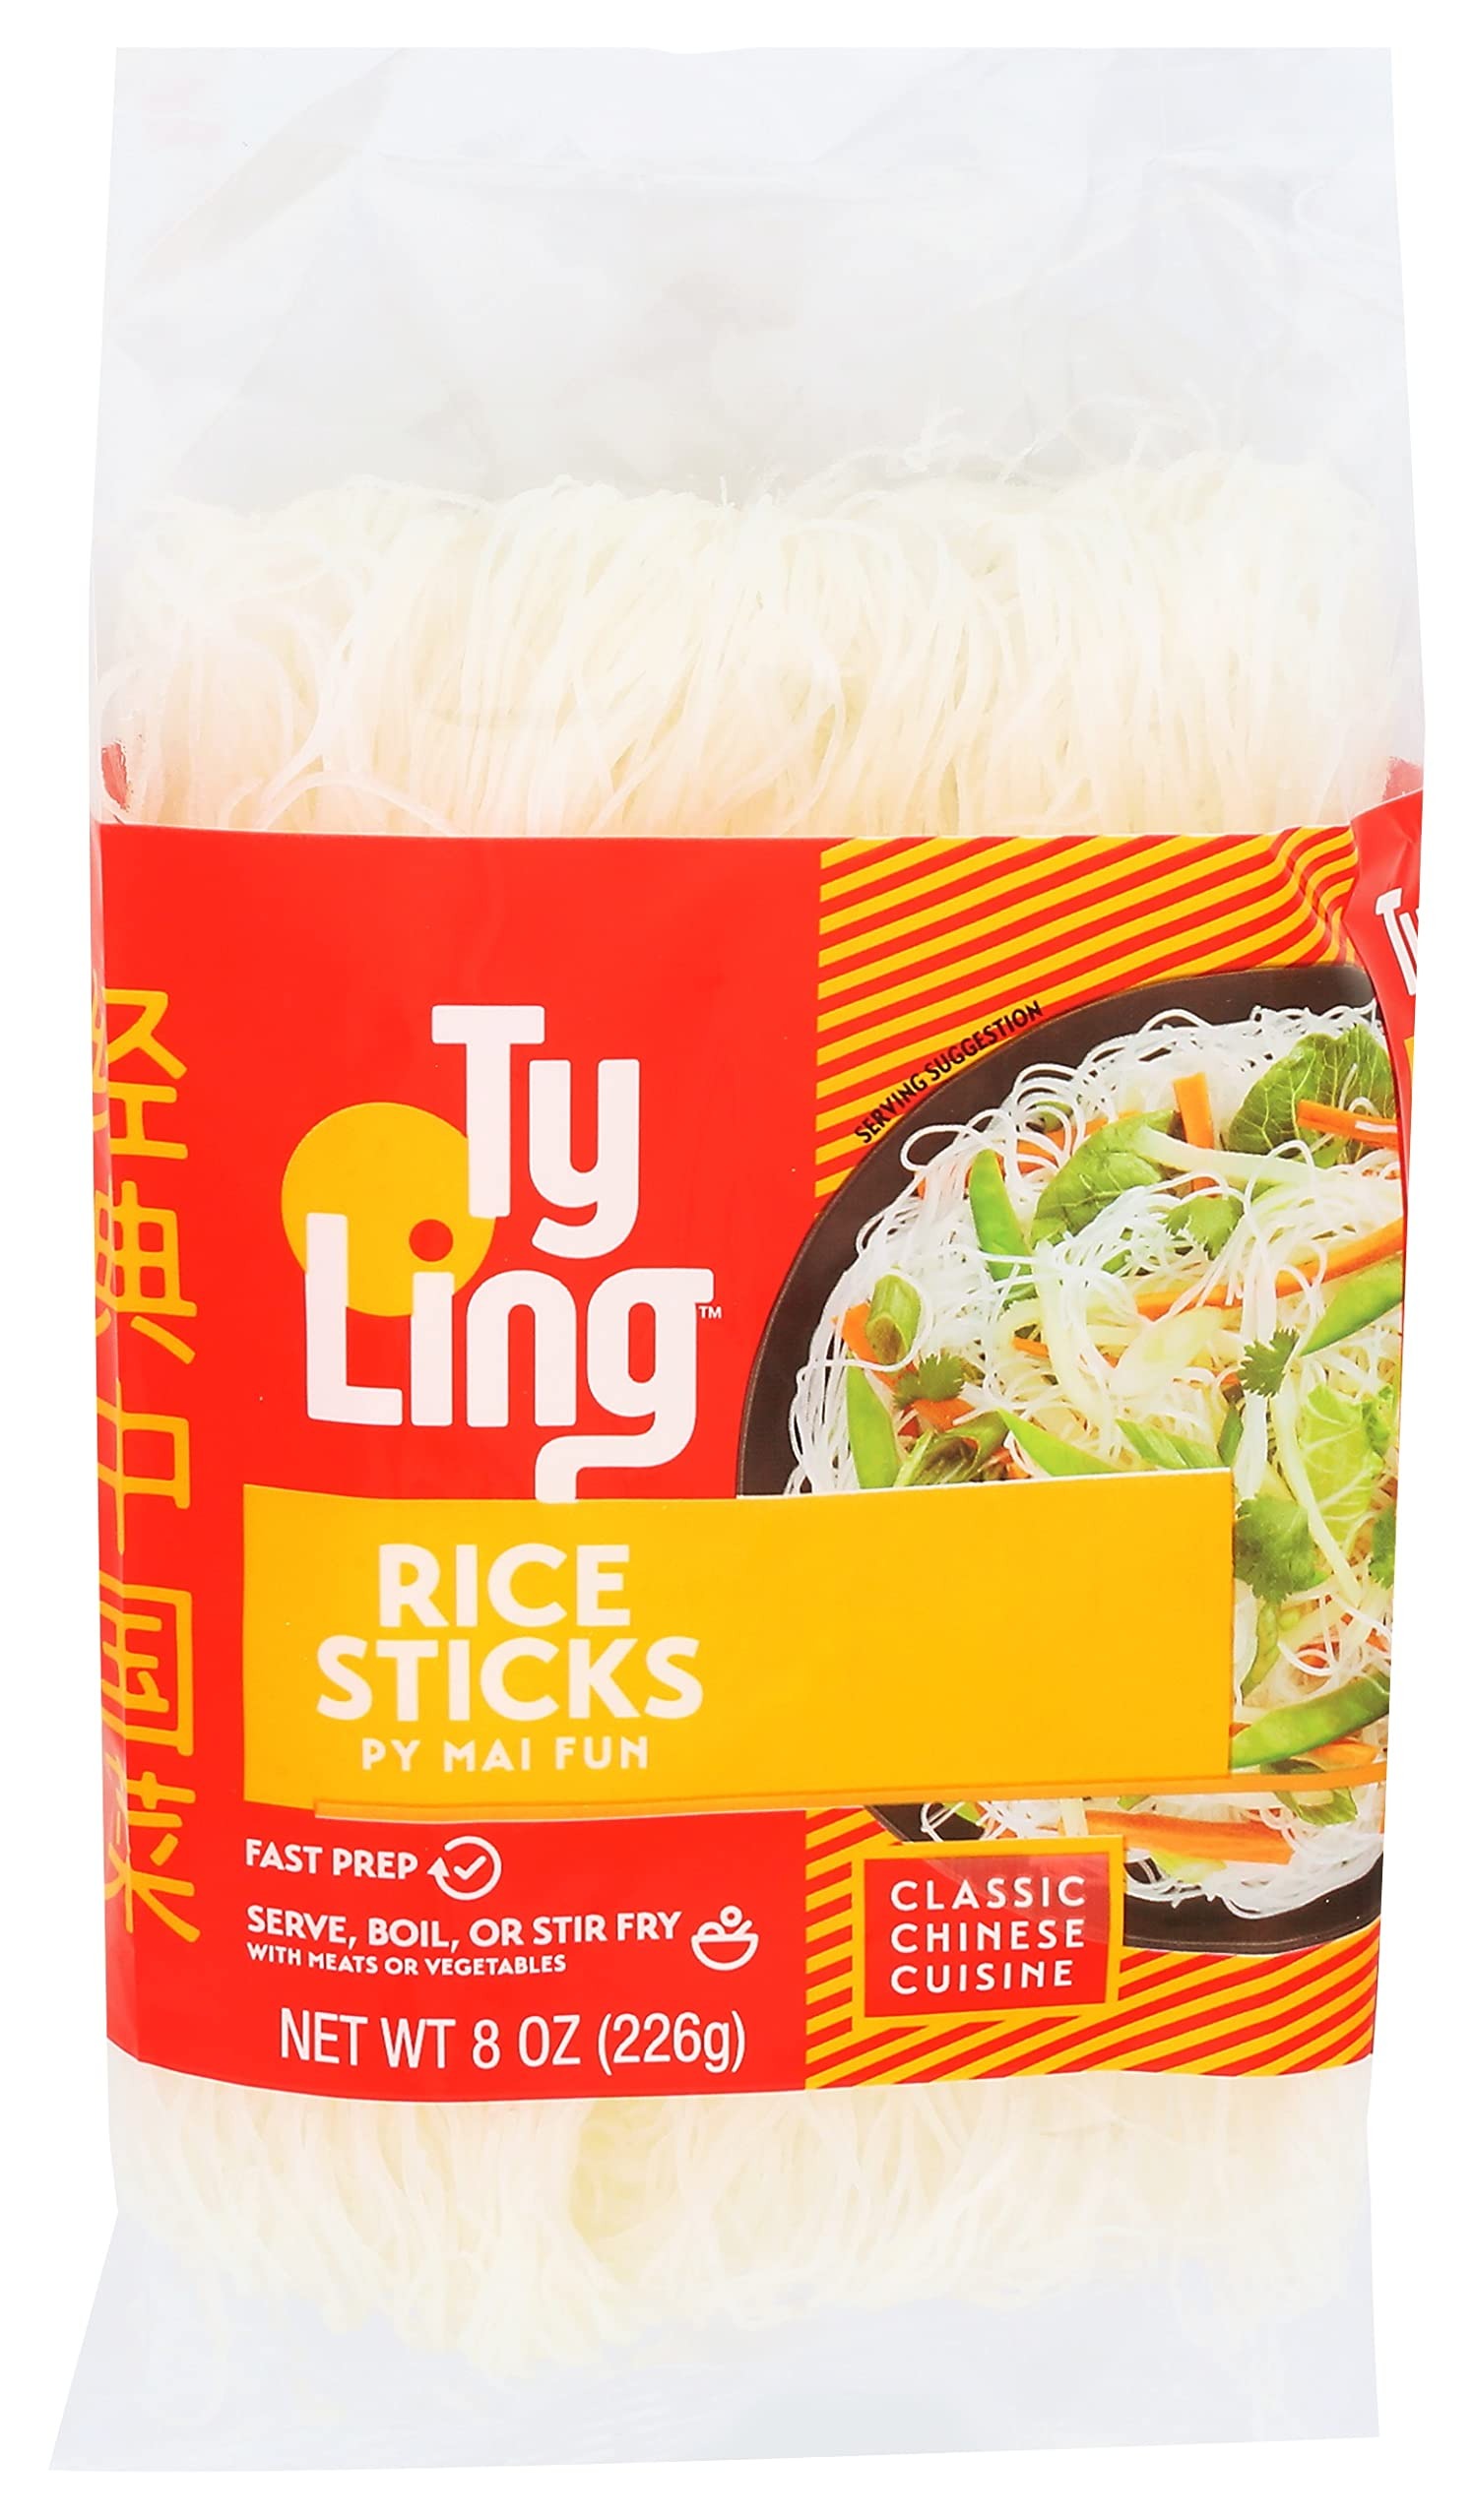
Item Name: Ty Ling Py Mai Fun Rice Sticks, 8-Ounce Packages (Pack of 12)
Bullet Point 1: Pack of twelve, 8-Ounce packages (total of 96 Ounces)
Bullet Point 2: No trans fat
Bullet Point 3: No cholesterol
Bullet Point 4: Product of Taiwan
Value: 96.0
Unit: Ounce

Price: 12.52